Ricki Lake

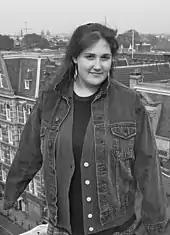
Lake in 1988

Lake made her film debut as Tracy Turnblad, the lead character in John Waters' 1988 cult classic "Hairspray". Lake also starred in other Waters films including "Cry-Baby" (with Johnny Depp and Susan Tyrrell), "Cecil B. Demented" (with Melanie Griffith and Stephen Dorff), and "Serial Mom" (with Kathleen Turner and Sam Waterston). She starred in "Mrs. Winterbourne" with Shirley MacLaine and Brendan Fraser, "Cabin Boy", "Last Exit to Brooklyn", "Cookie", and "Inside Monkey Zetterland".